Lotus Code

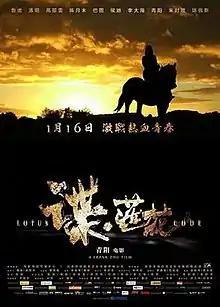

Lotus Code is a 2015 Chinese suspense drama film directed by Frank Zhu. It was released on January 16, 2015.